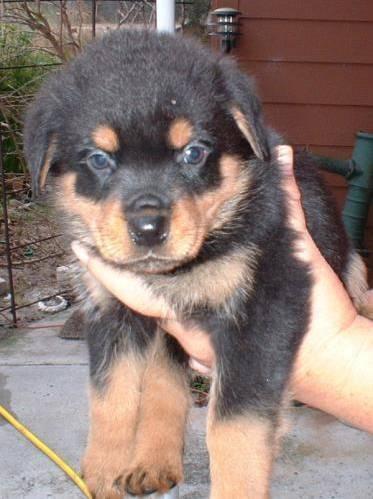
dog